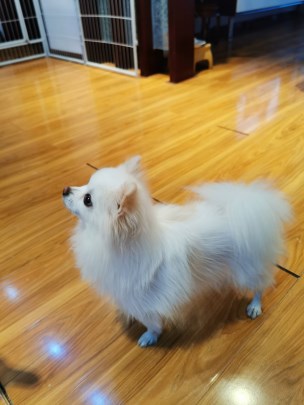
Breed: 1936-n000005-Pomeranian